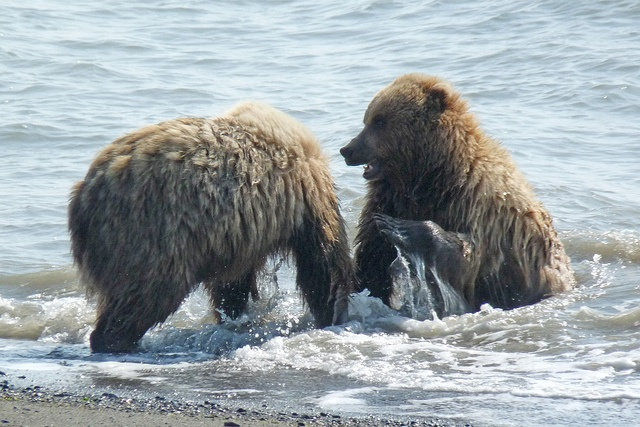
A couple of bears playing the ocean together.
Two grizzly bears interacting in shallow water near shore.
a couple of bears play inside a body of water
Two bears are playing in the water on a beach.
Two bears standing in the water near a beach.